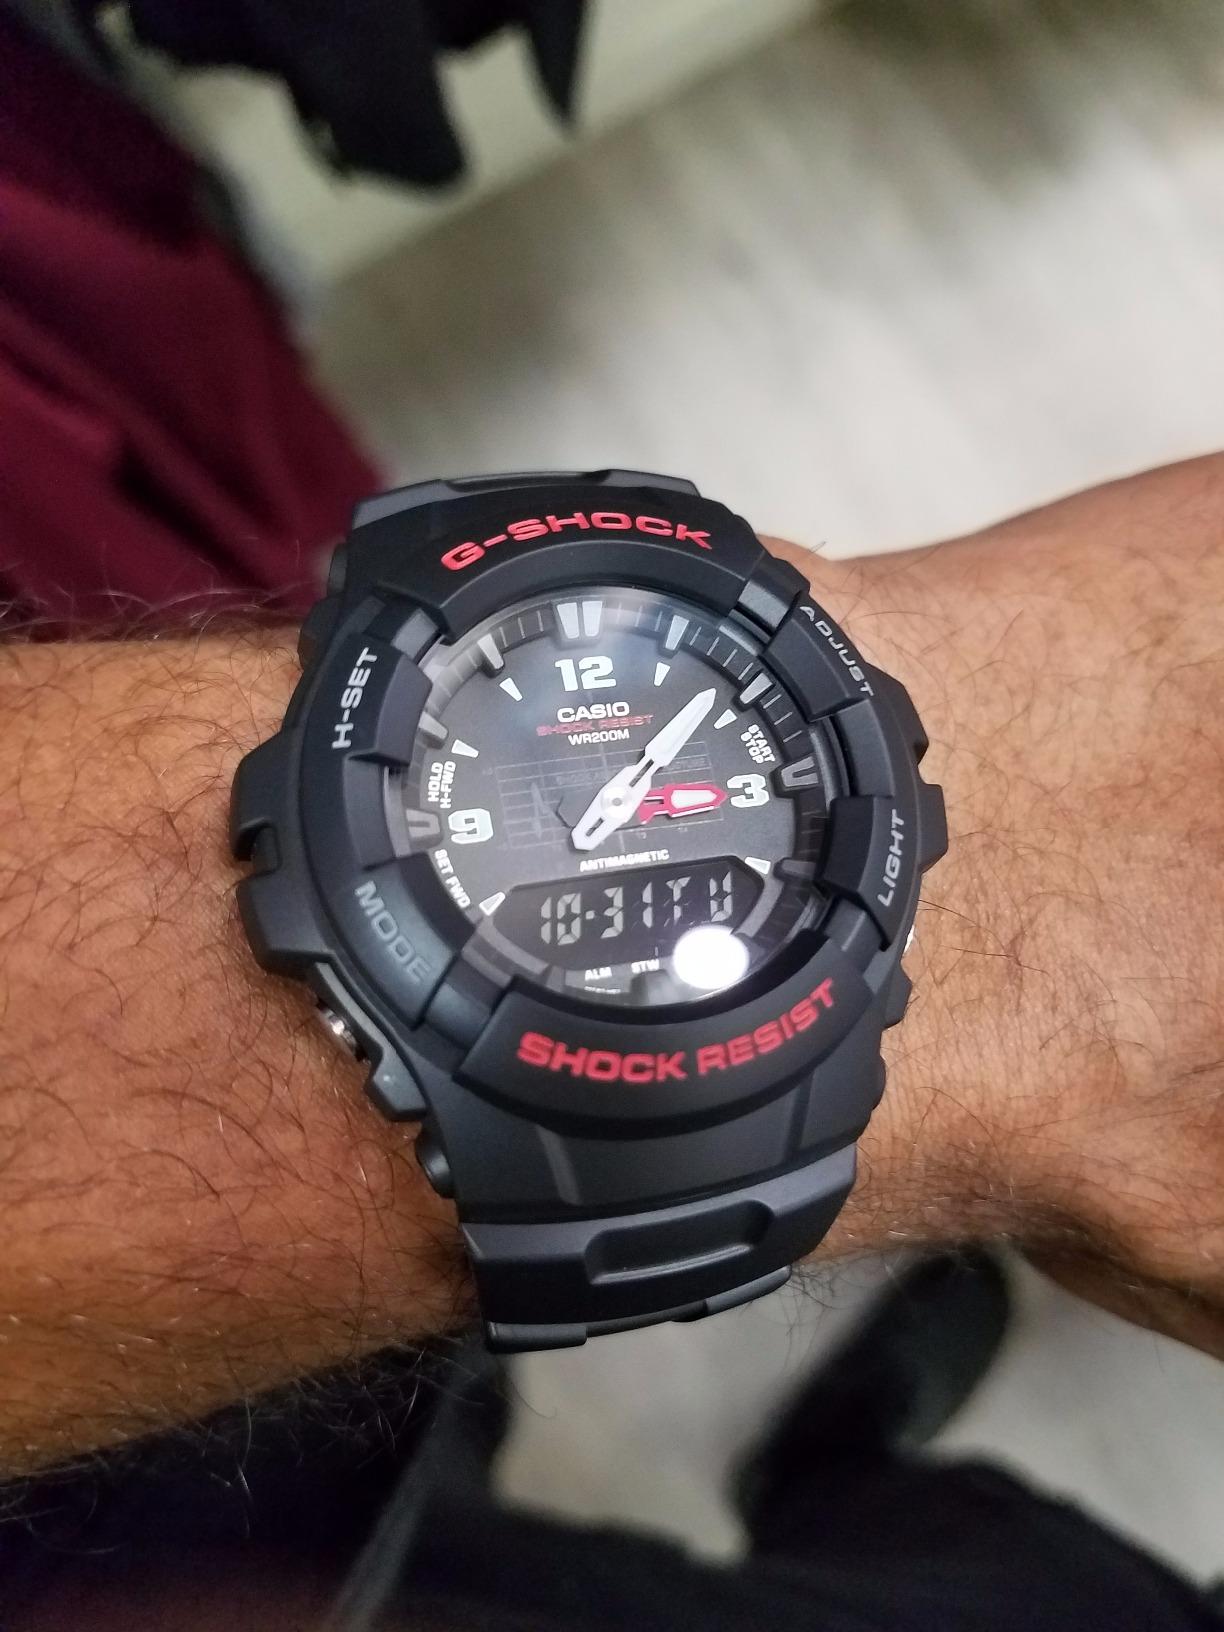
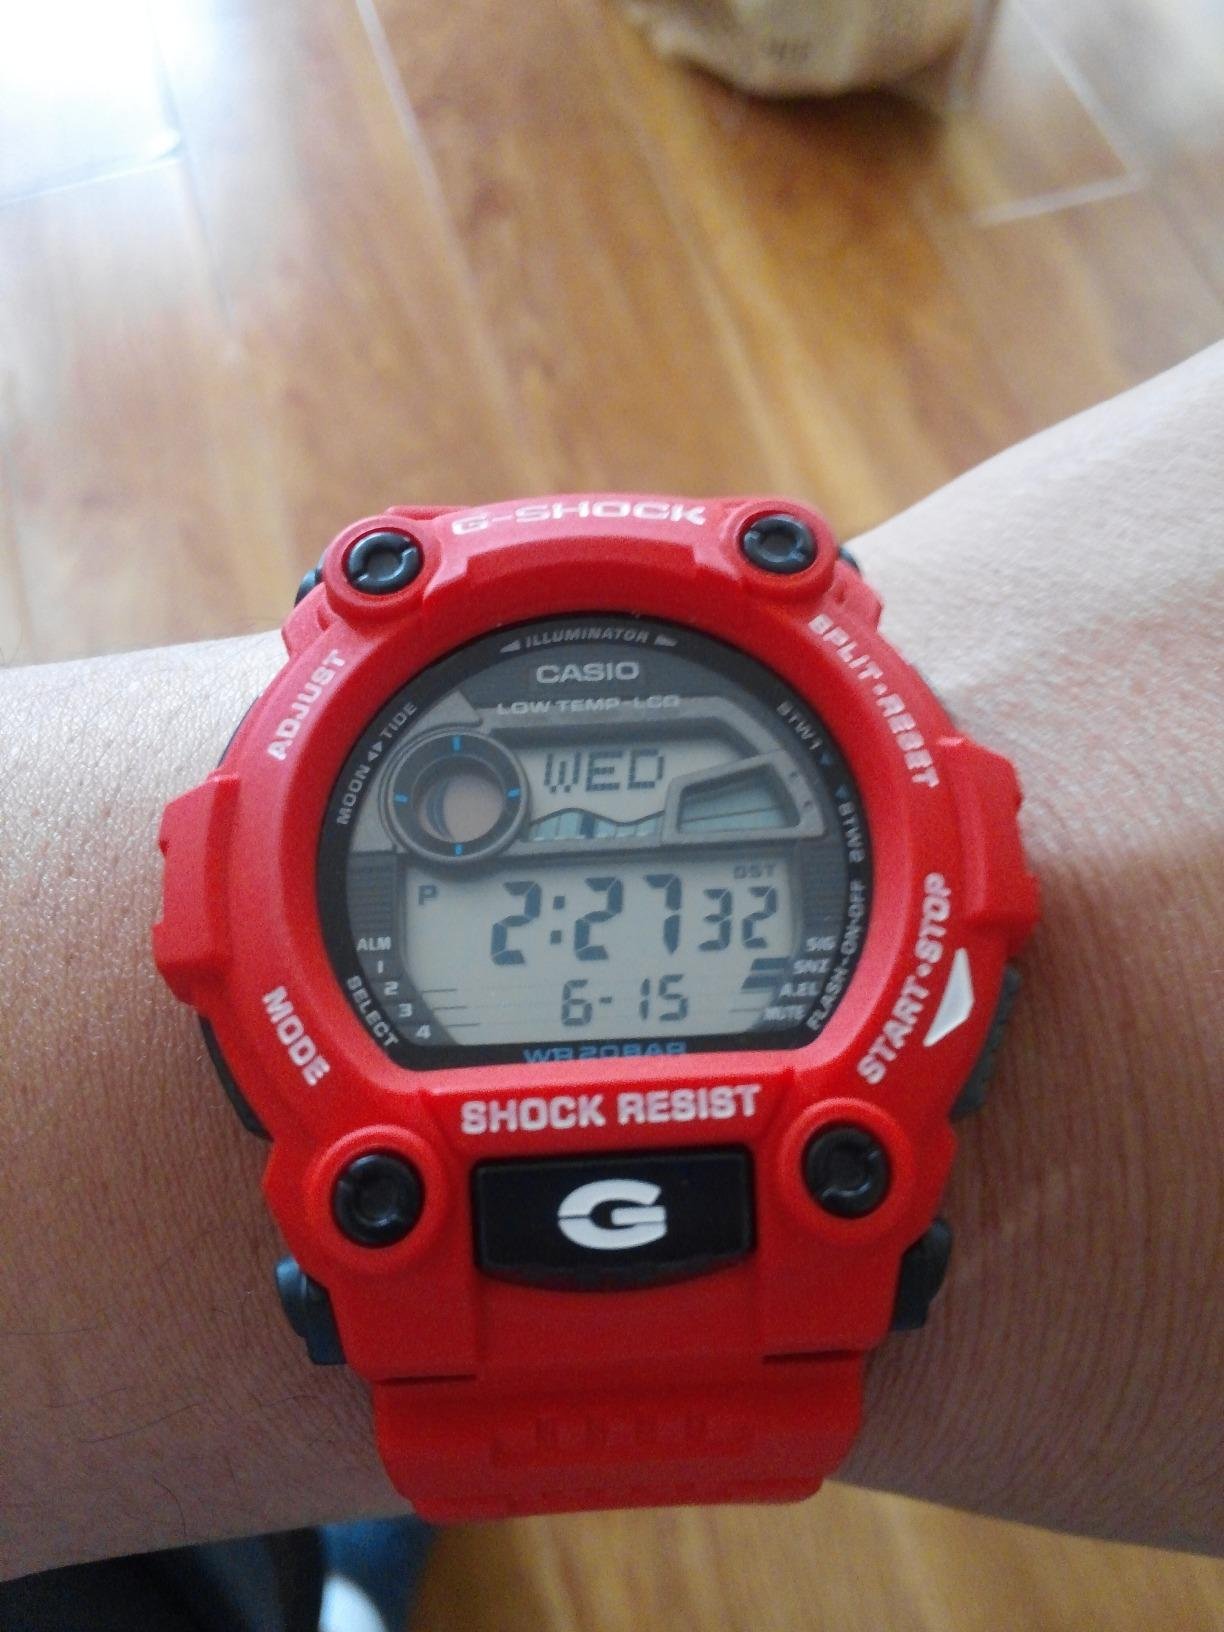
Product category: accessories_watch
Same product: no